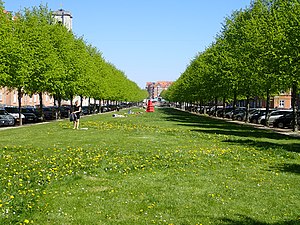
Ingerslevs Boulevard
Ingerslevs Boulevard.
Ingerslevs Boulevard er en gade i Aarhus i Danmark. Den er omkring 500 m lang og løber fra Harald Jensens Plads til Skt. Anna Gade. Den ligger i bydelen Frederiksbjerg, hvor den fungerer som hovedgade, men dele af den fungerer også som rekreativt område med grønne områder.